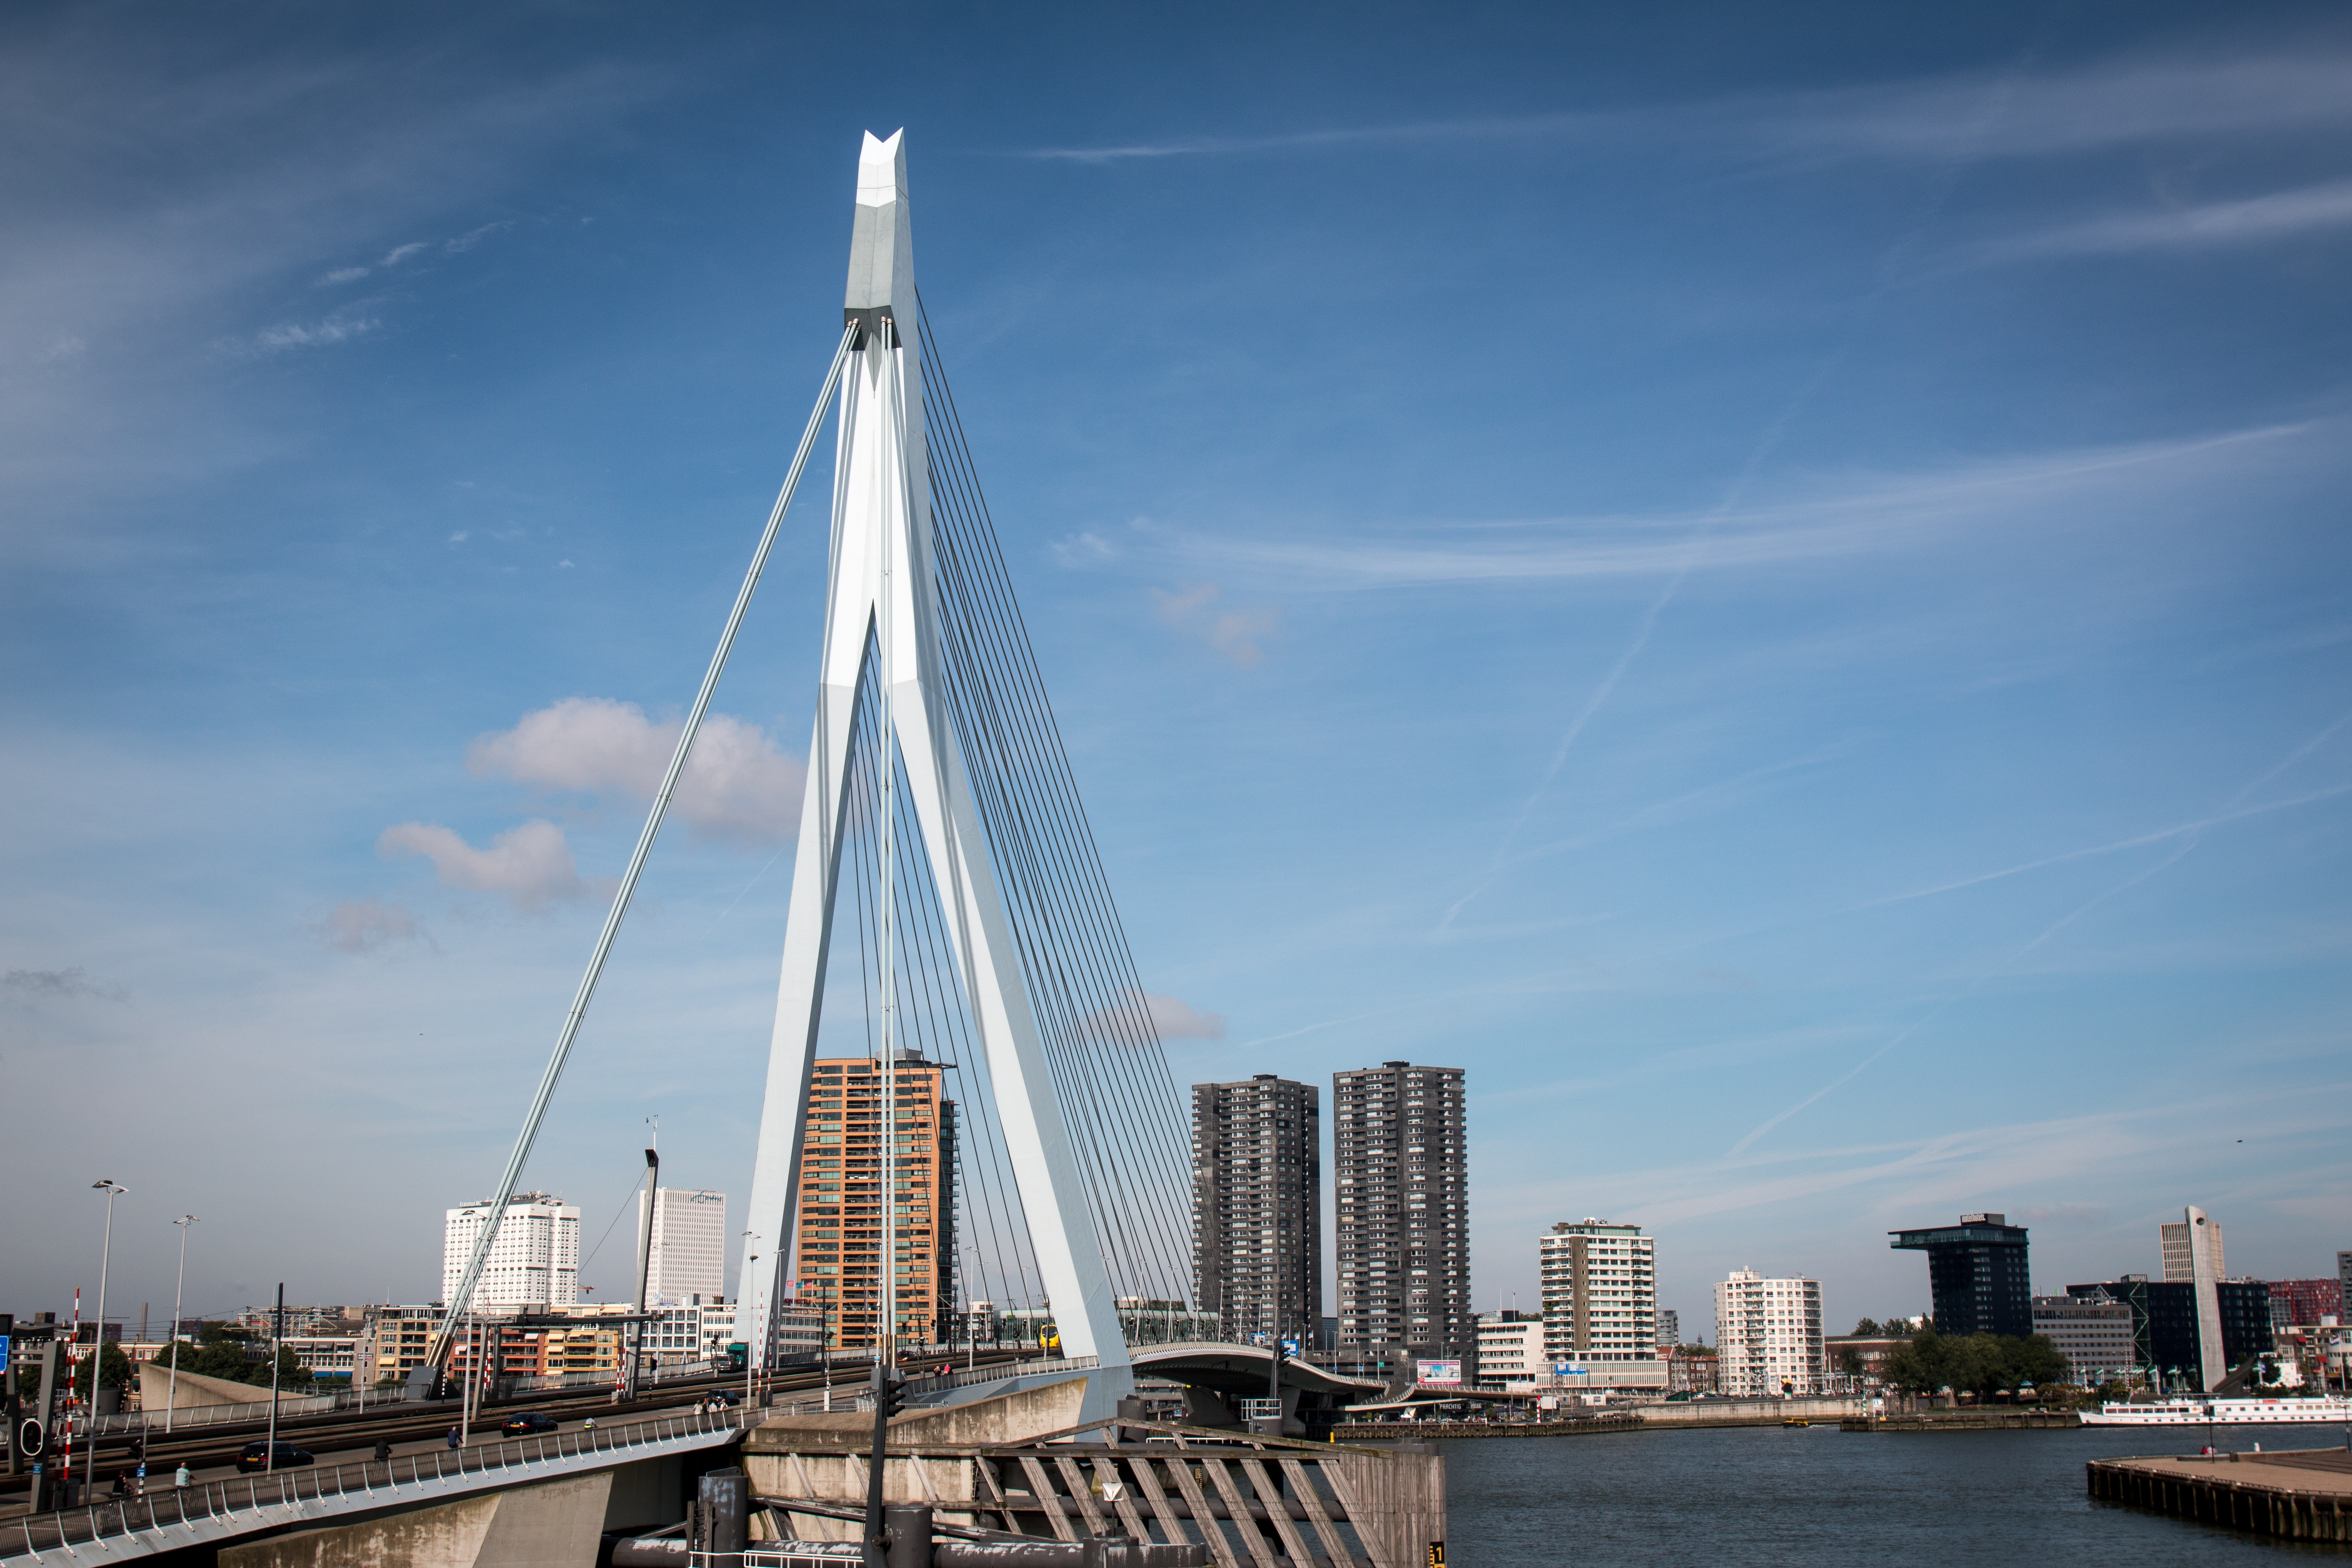
bridge, skyline, city, skyscraper, cityscape, vehicle, tower, mast, landmark, tower block, netherlands, rotterdam, erasmus bridge, cable stayed bridge